Il Pioniere

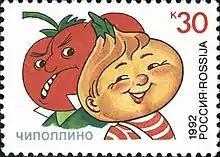
Signor Tomato and Cipollino, one of the comic characters featured in "Il Pioniere", on a Russian stamp dated 1992

"Il Pioniere" was founded in Rome as a weekly magazine in 1950. The magazine was the official media outlet of a scout organization, namely Italian Pioneers' Association. The Communist Party officials invited Gianni Rodari to Rome to launch "Il Pioniere". Its first directors of the magazine were Gianni Rodari and Dina Rinaldi. Rodari served in the post until 1953.